Prince of Wales' Own Civil Service Rifles

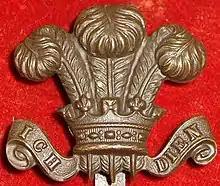
Cap badge of the Prince of Wales' Own Civil Service Rifles

The Prince of Wales' Own Civil Service Rifles was an infantry regiment of the Volunteer Force and Territorial Force of the British Army from 1798 to 1921; it saw active service in the Boer War and World War I as part of the London Regiment.